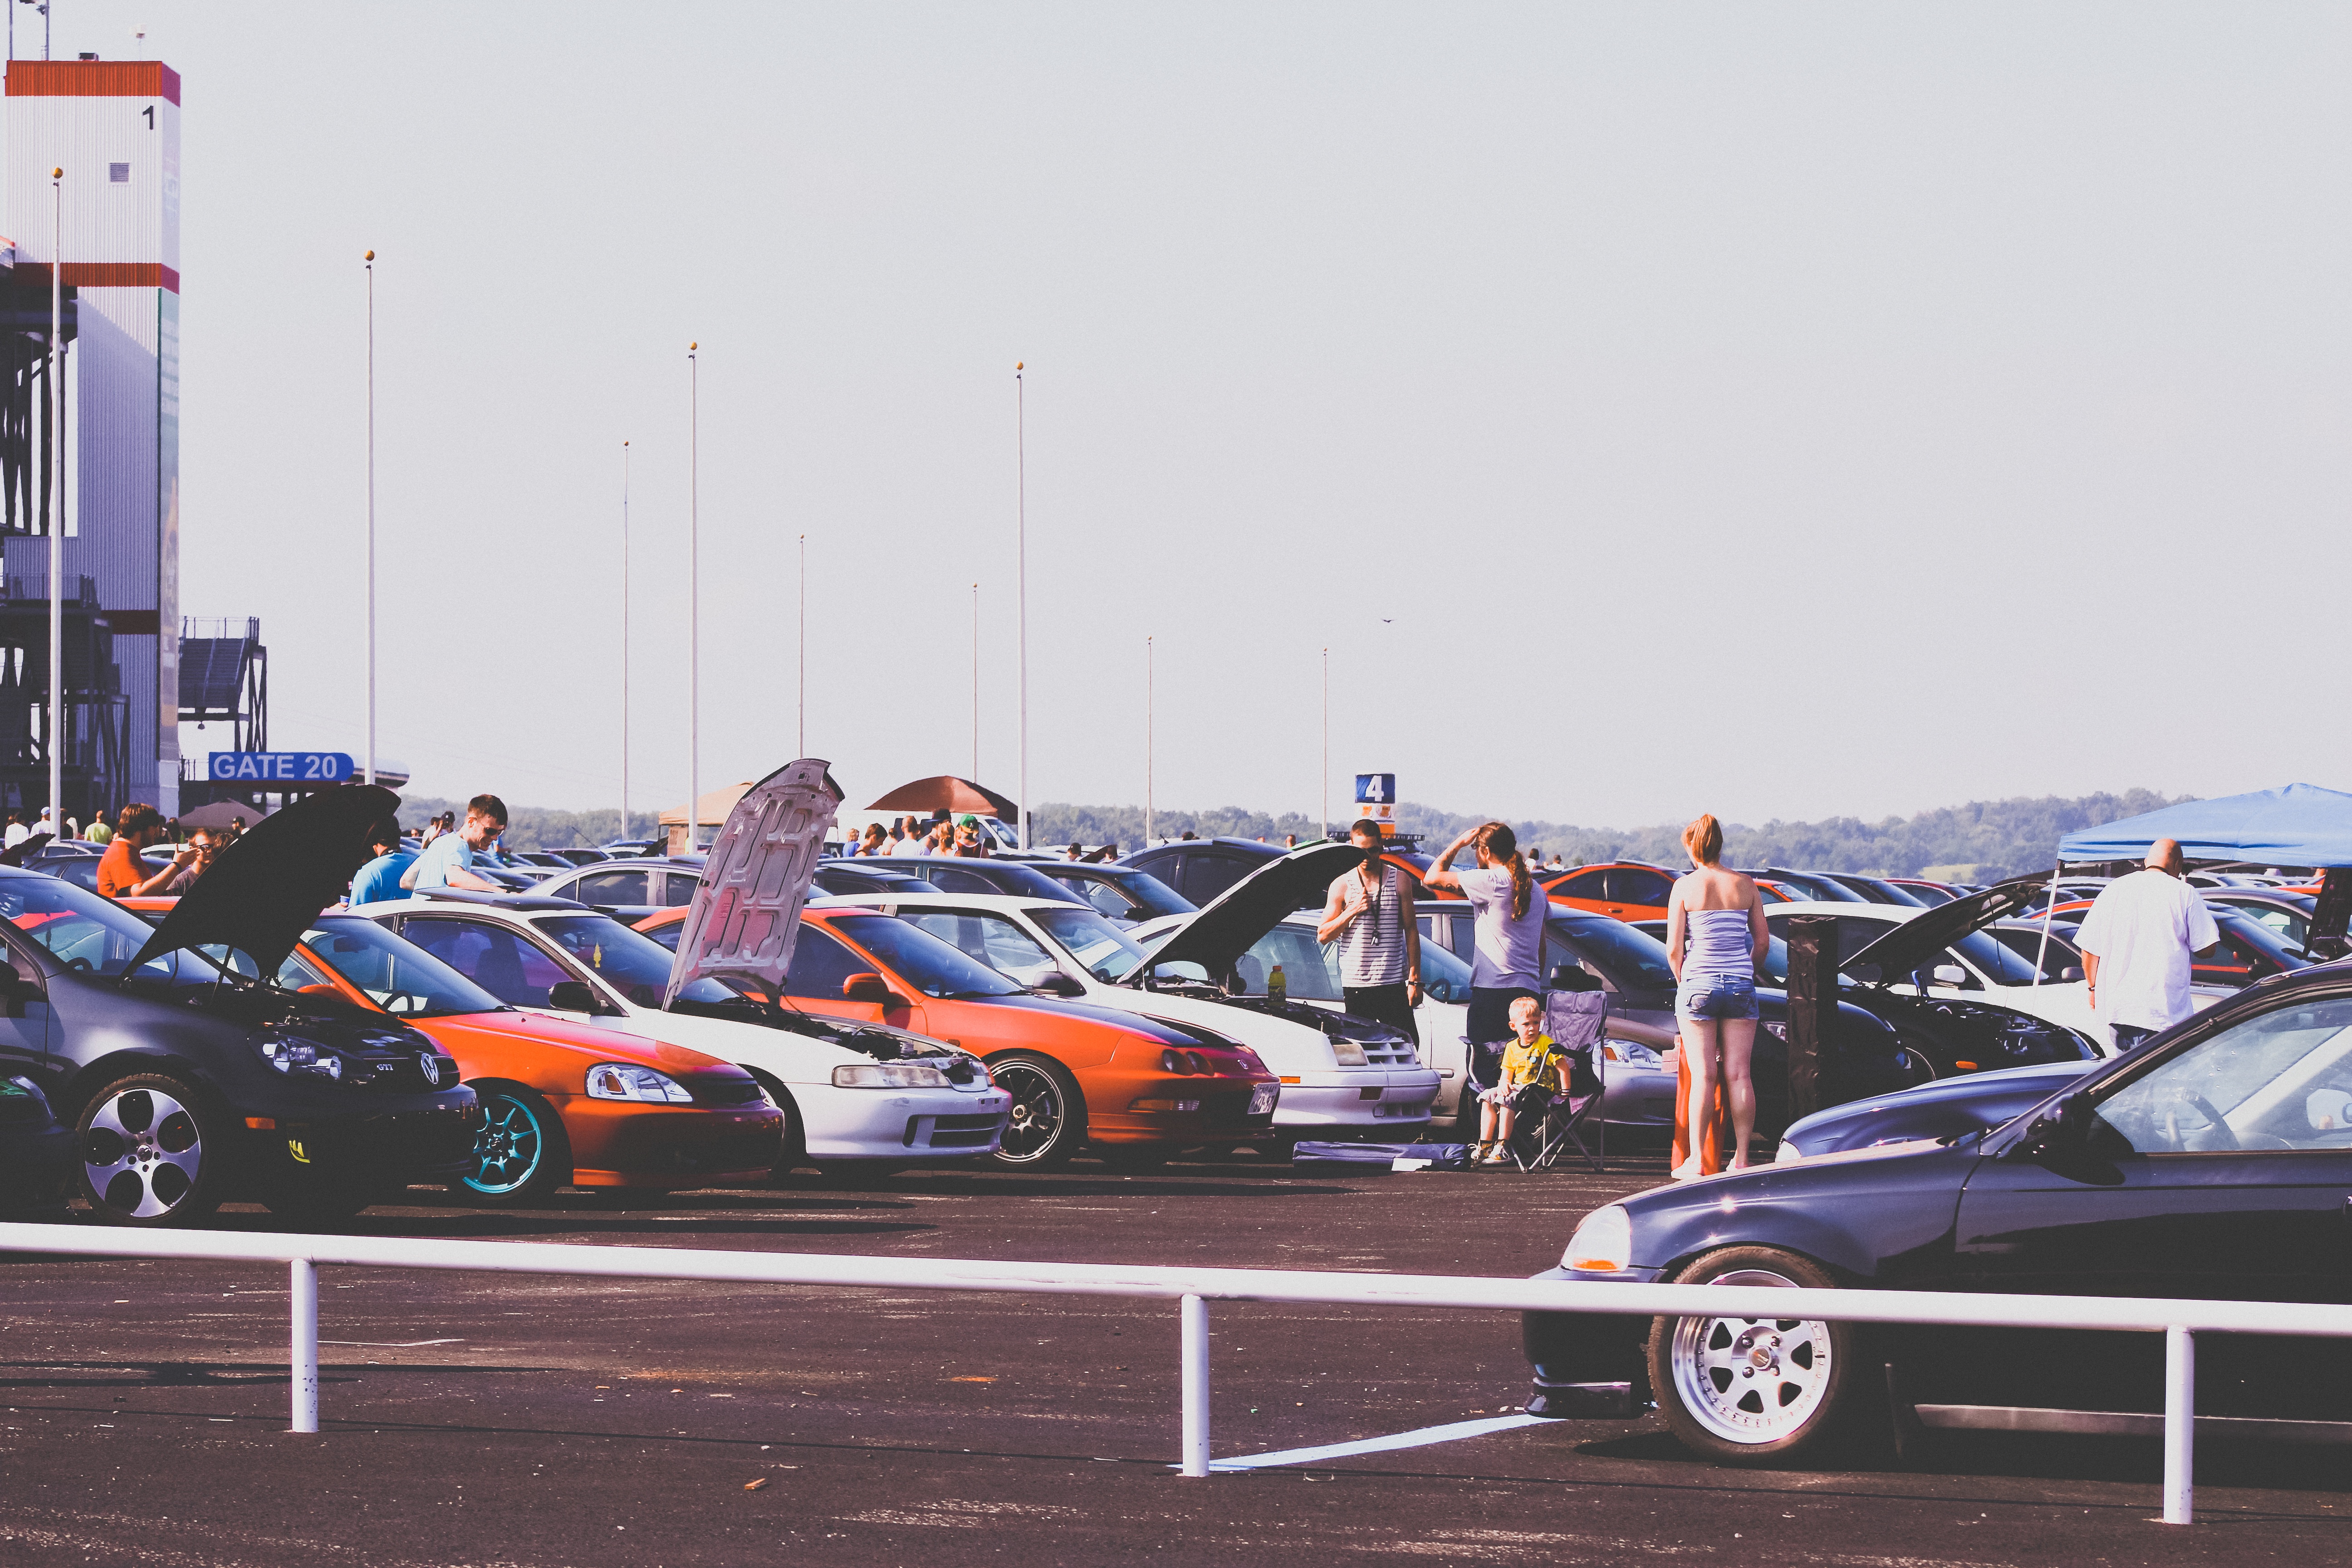
structure, car, automobile, vehicle, auto, parking lot, race car, race, sports, racing, race track, motorsport, formula one, auto racing, drag racing, automotive design, sport venue, stock car racing, rallycross, dirt track racing